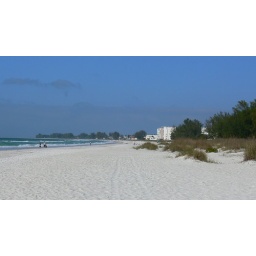
Pure white sand. Finer than table salt, it leterally crunches under your feet. Bradenton, Florida